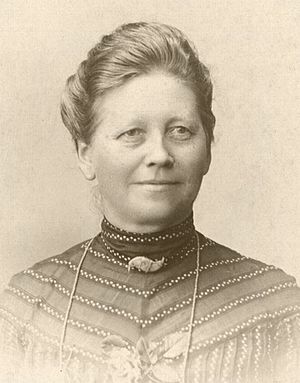
Eline Hansen
Eline Hansen var en dansk kvindesagsforkæmper og skolekøkkeninspektør.